Question: Please indicate a possible affordance area of the chair that can be used for sitting on
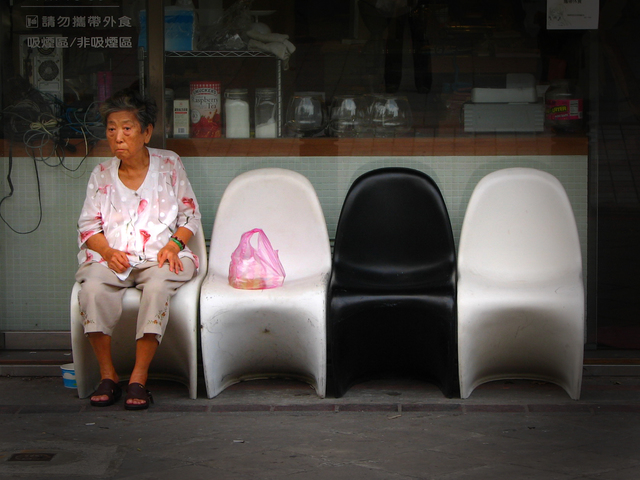
Answer: [458.5, 266, 573.5, 306]